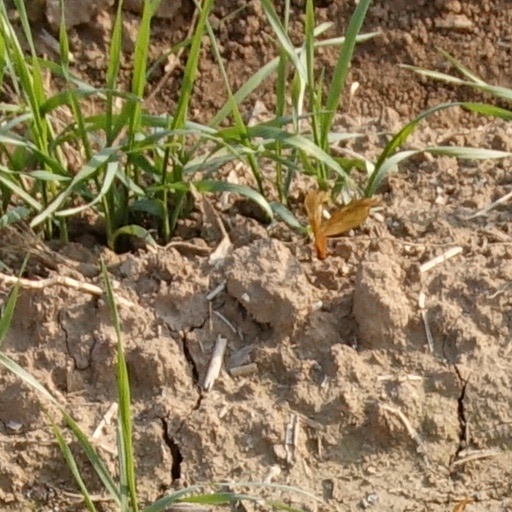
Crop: wheat